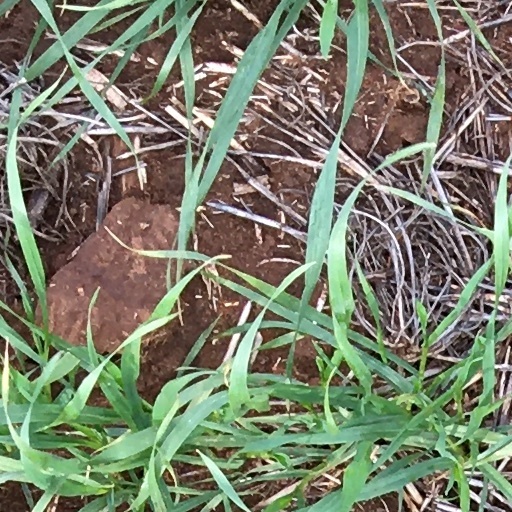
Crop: wheat